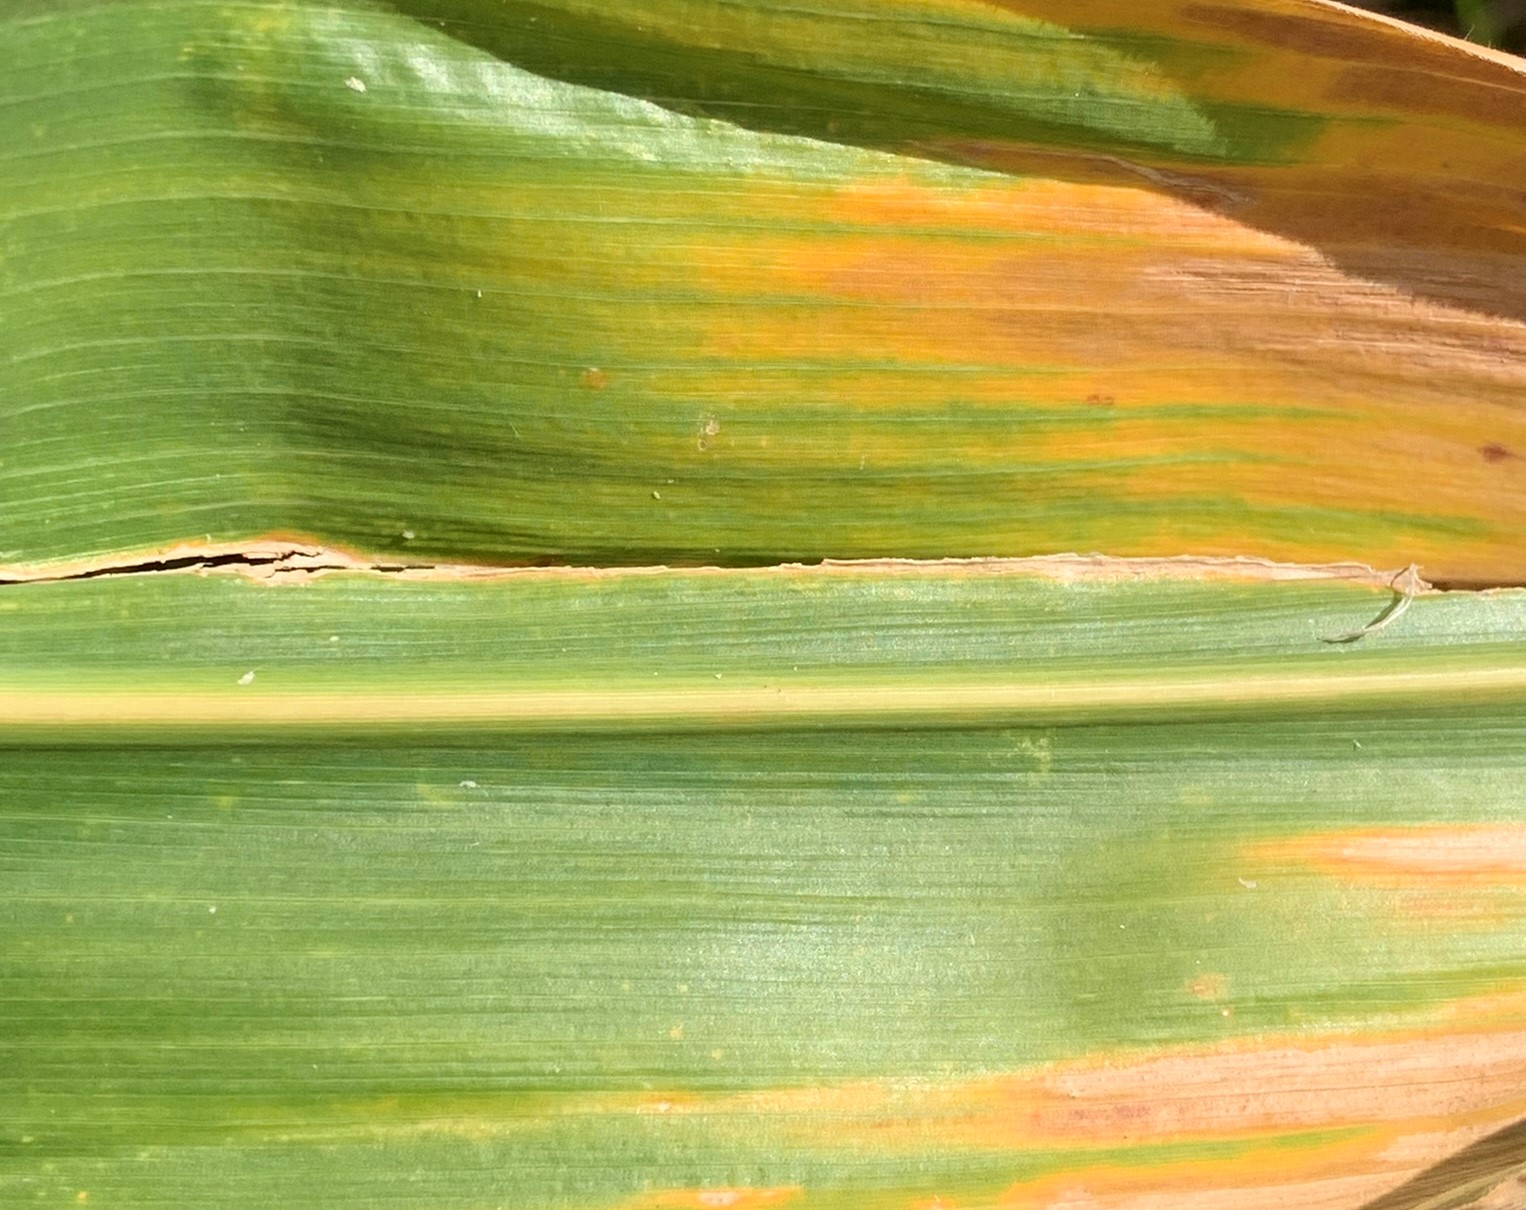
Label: MLN